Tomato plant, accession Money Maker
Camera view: vertical (180 deg); turntable rotation: 90 degrees
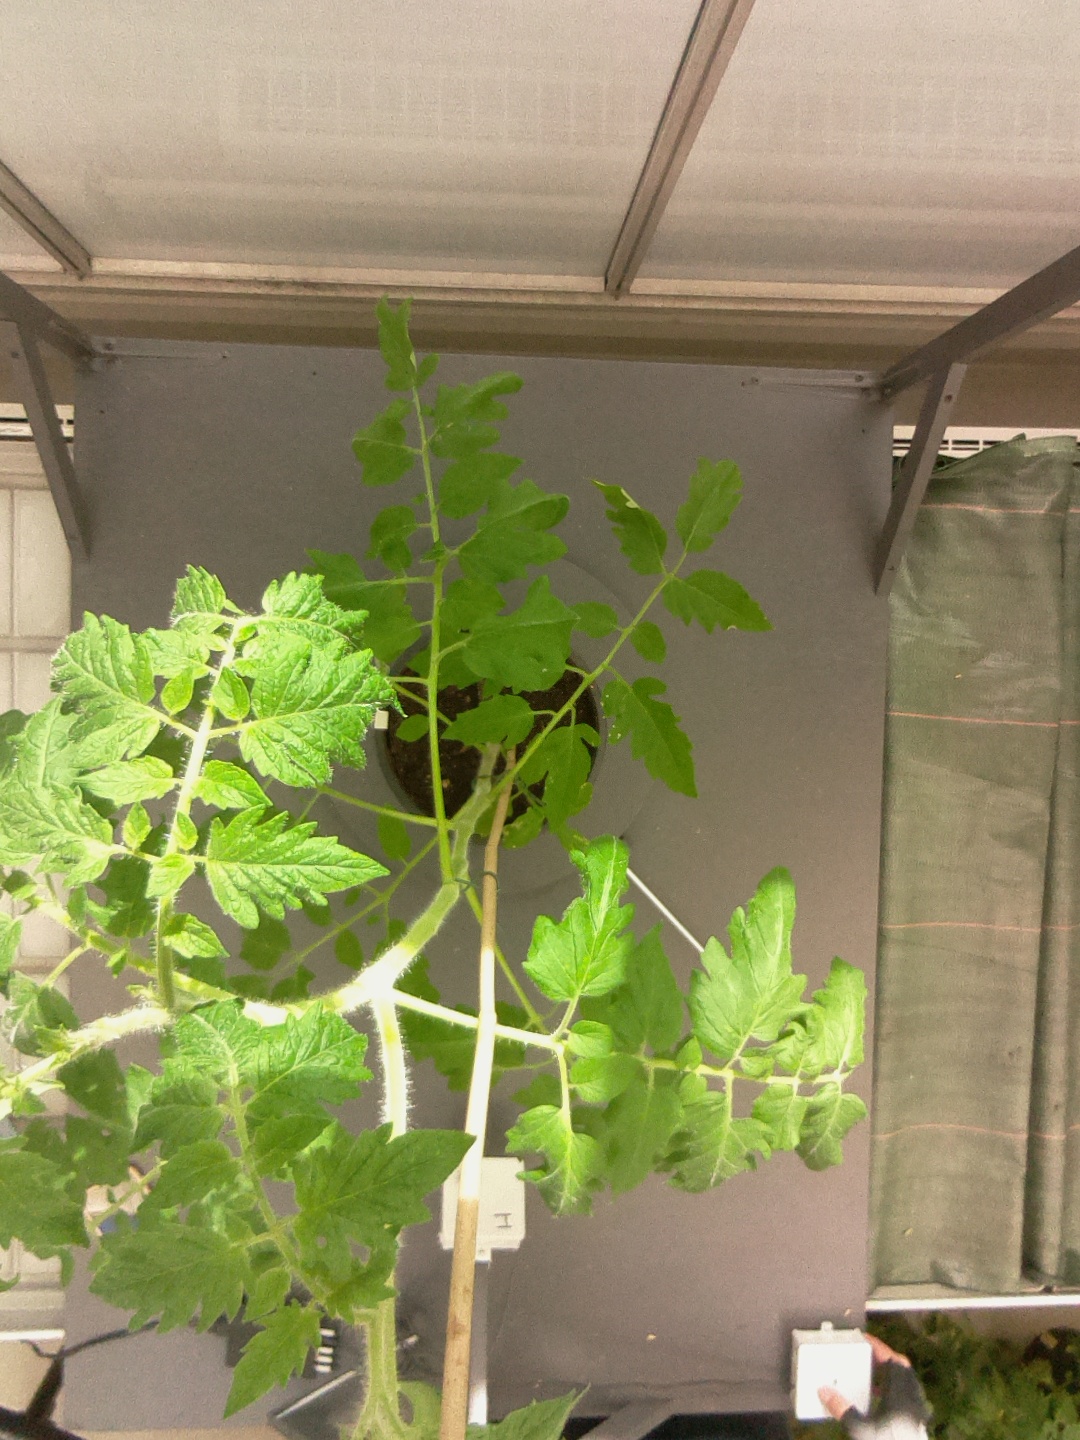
BBCH growth stage 23: 30%-40% Side shoots formed